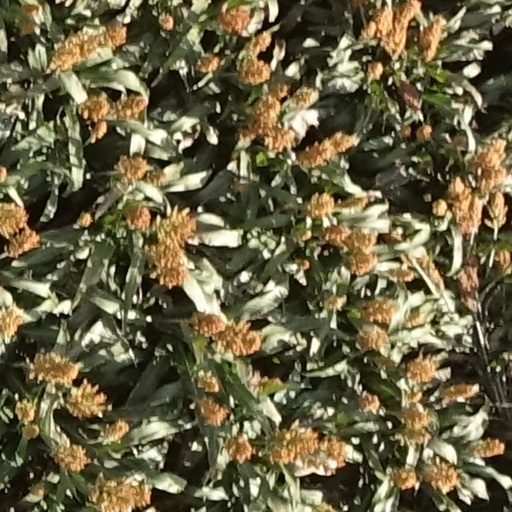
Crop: sorghum